Šimon Jurovský

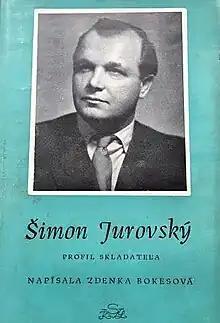
Šimon Jurovský

Šimon Jurovský, original name Shimon Weiss-Nägel (born 8 February 1912 in Olmányfalva, Besztercebánya, Kingdom of Hungary, Austria-Hungary - died 8 November 1963 in Prague, Czechoslovakia), was a Slovak composer of ballet, chamber, stage and film music.